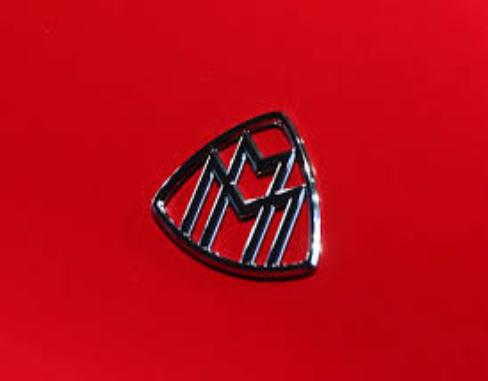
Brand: maybach-2
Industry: Transportation